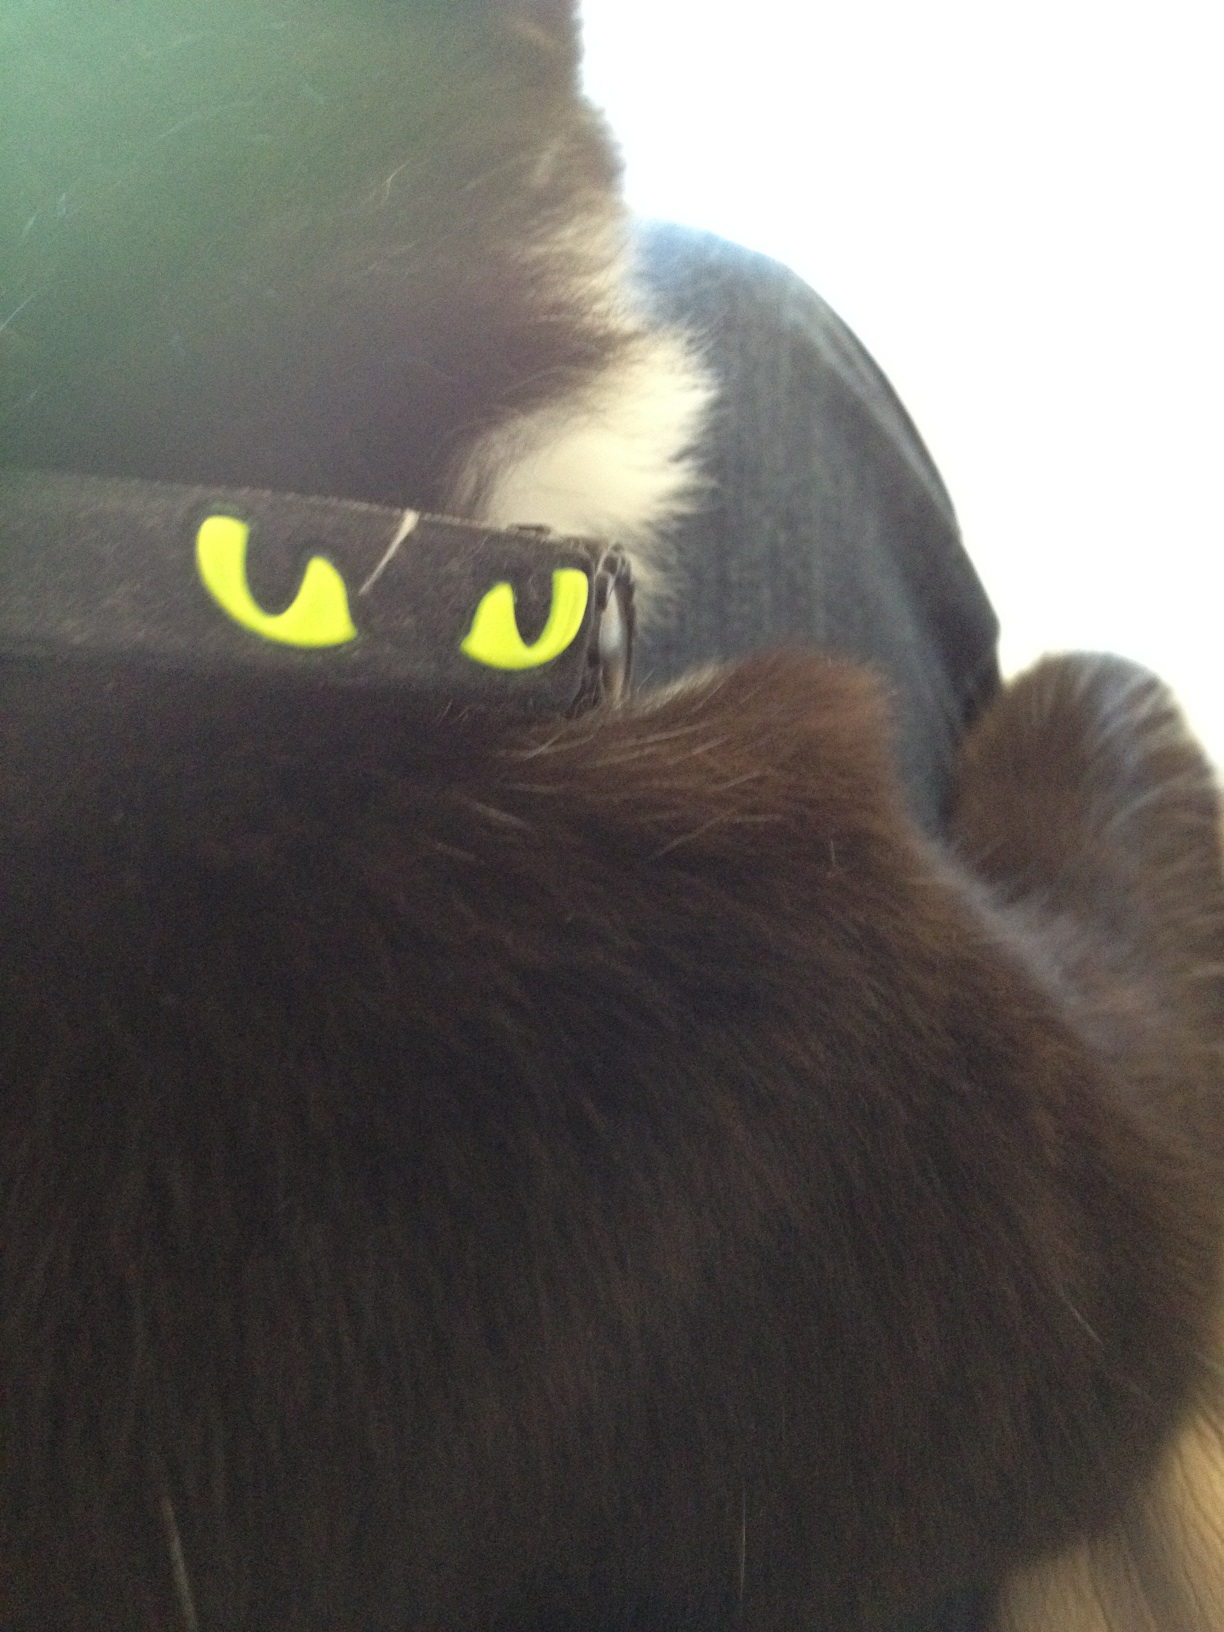Question: What color are the eyes on the necklace thing on the cat?
Answer: yellow